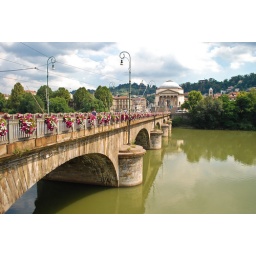
View of the Gran Madre di Dio church and the river Po in Torino, Piemonte (Italy)